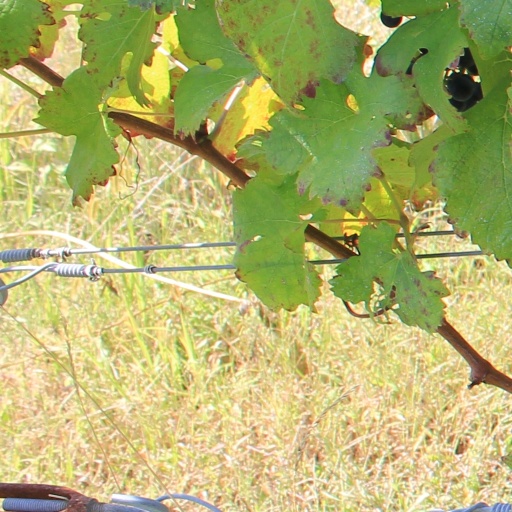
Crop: grape